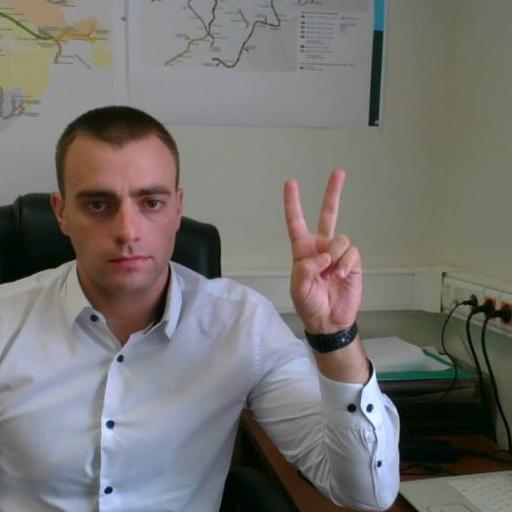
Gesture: peace